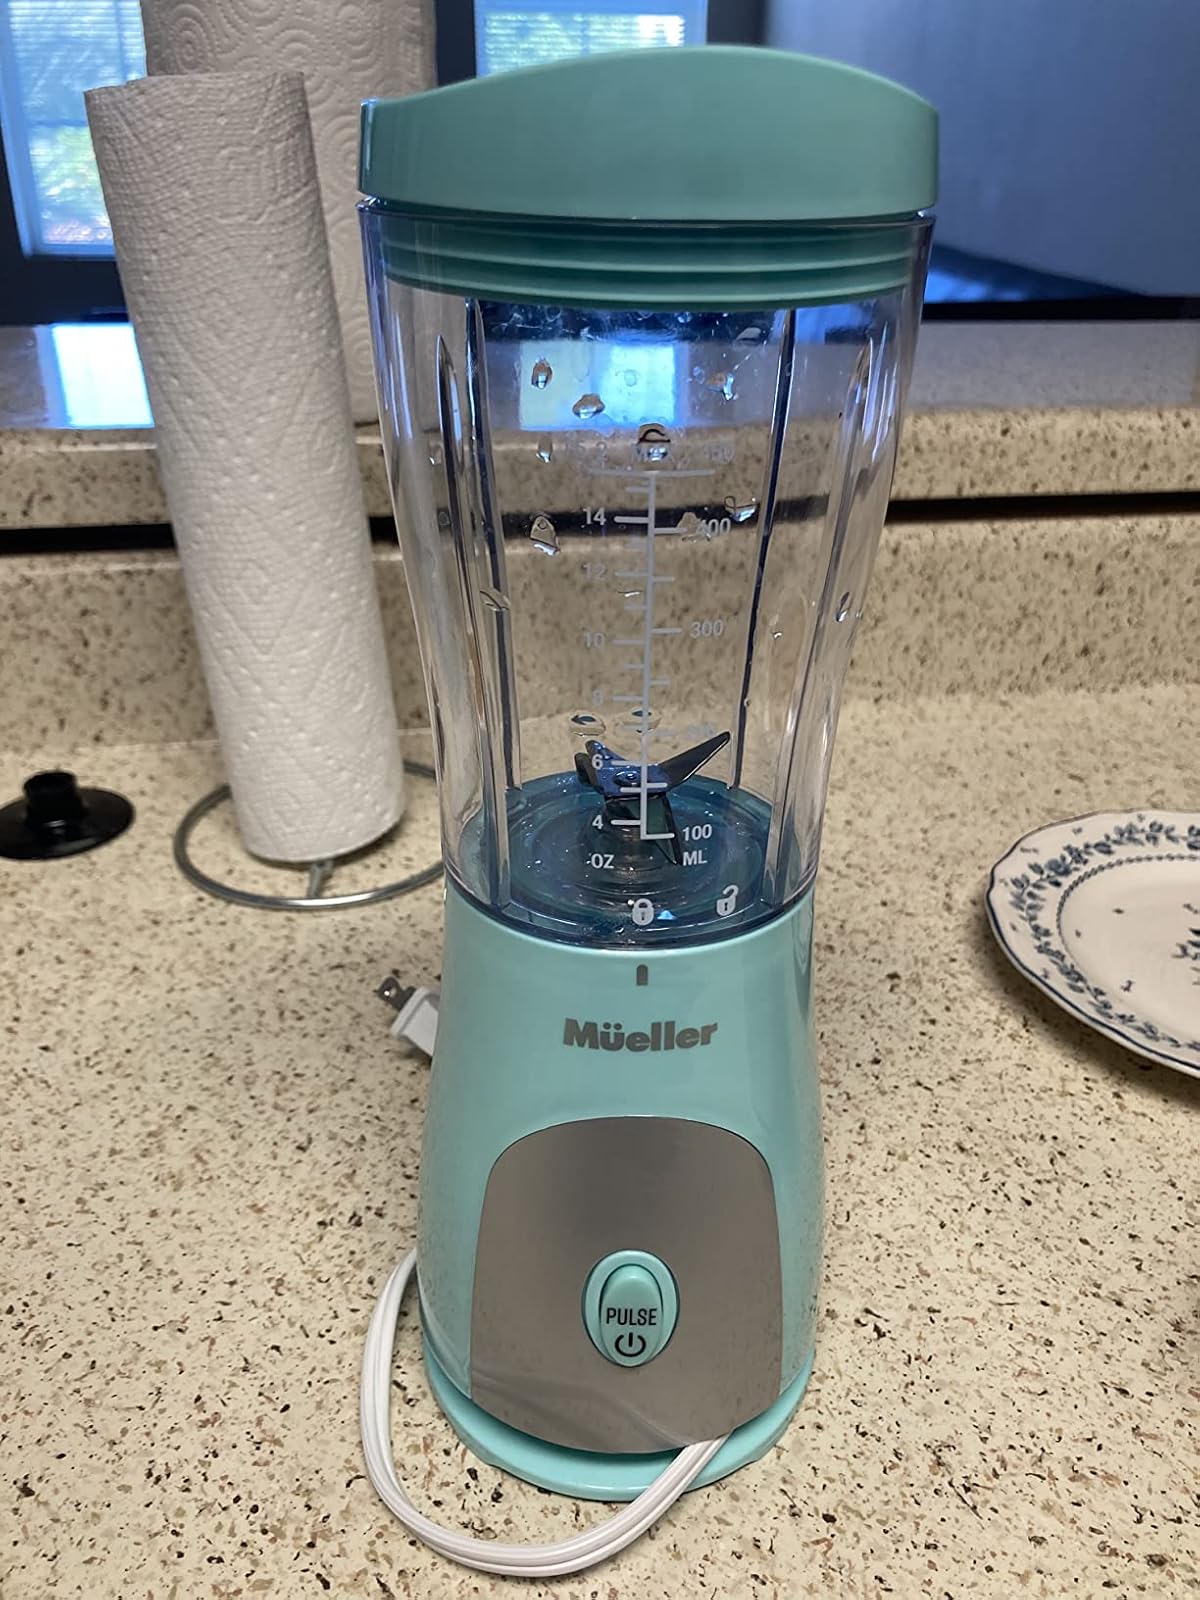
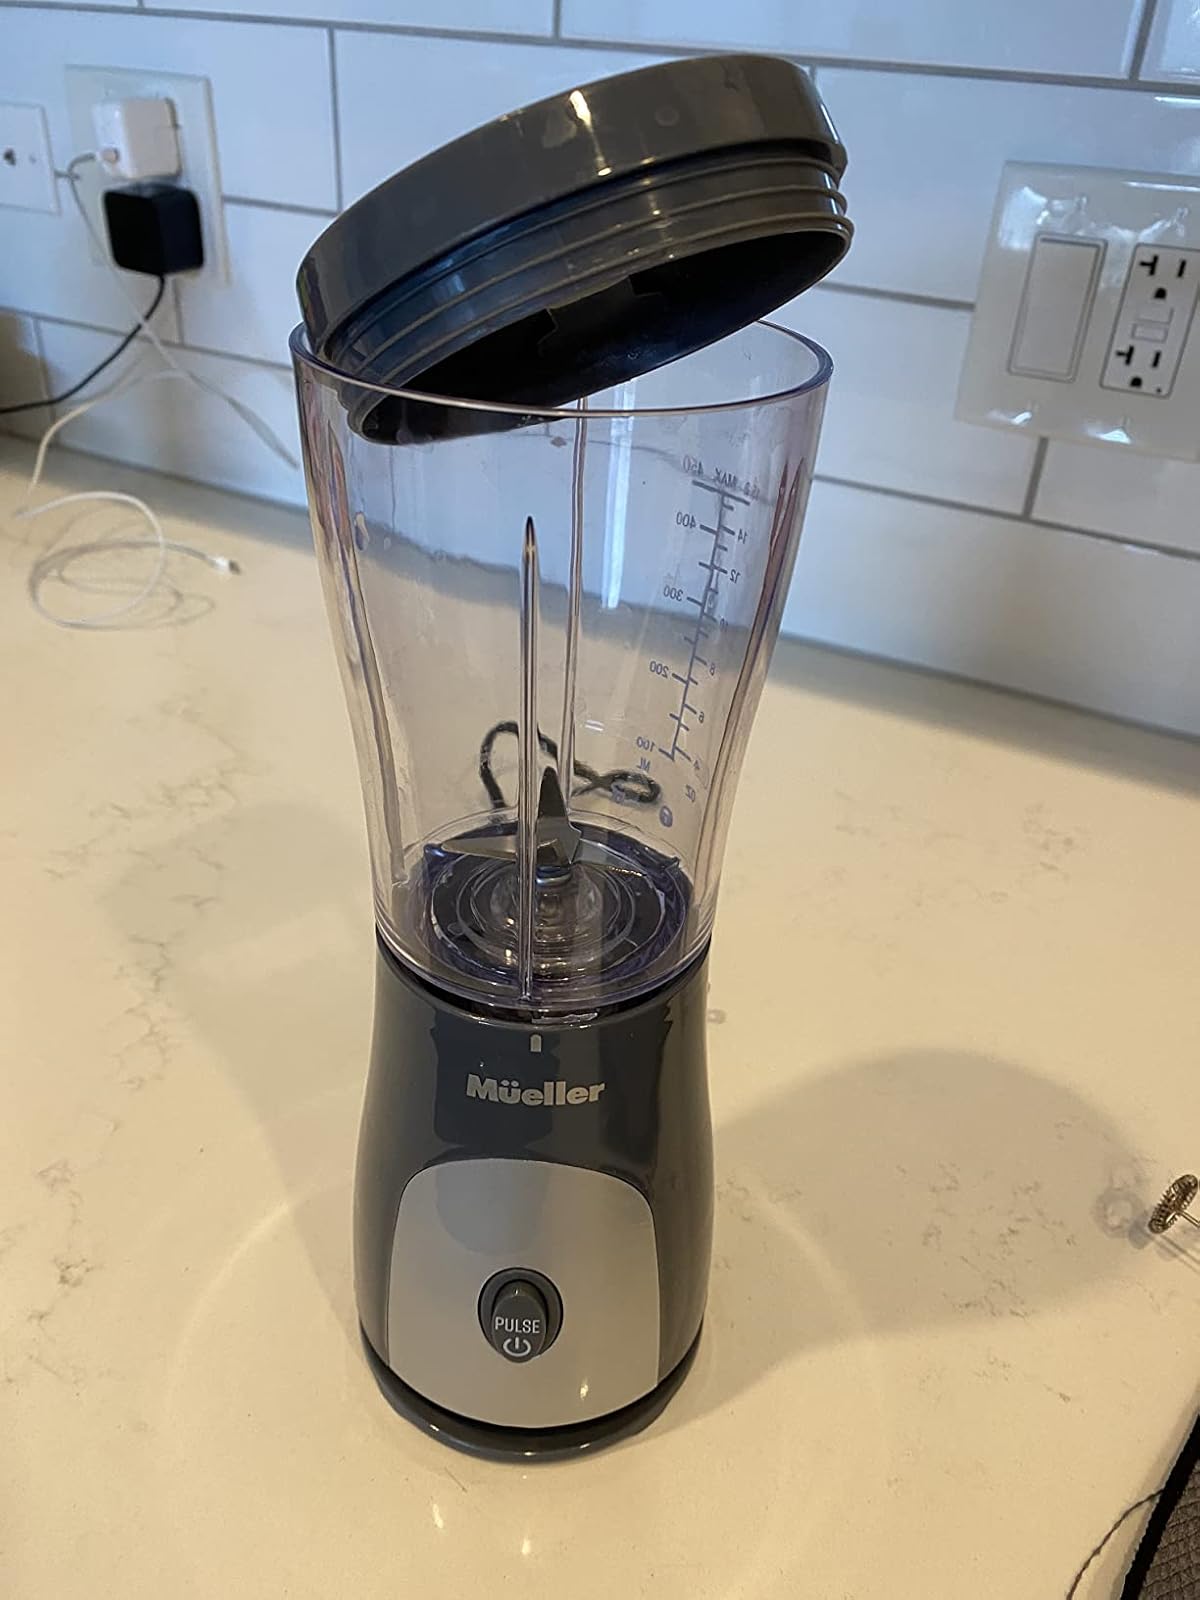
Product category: items_blender
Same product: no